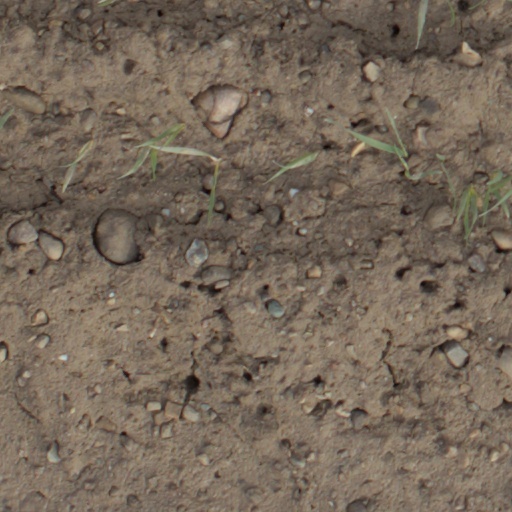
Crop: wheat